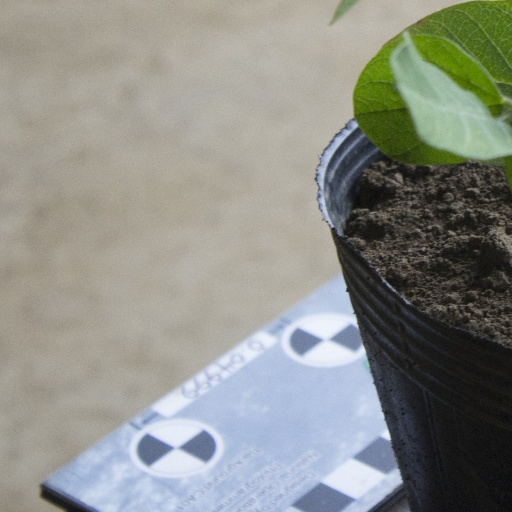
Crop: soybean